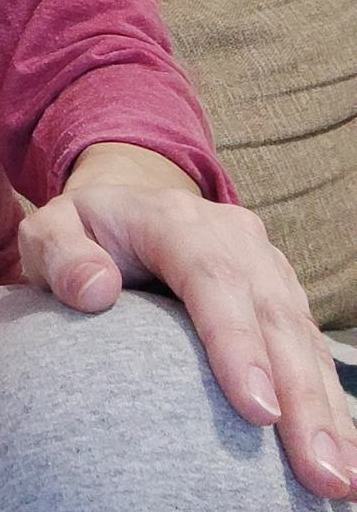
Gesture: no_gesture